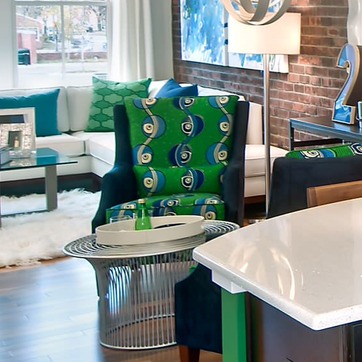
Material: fabric